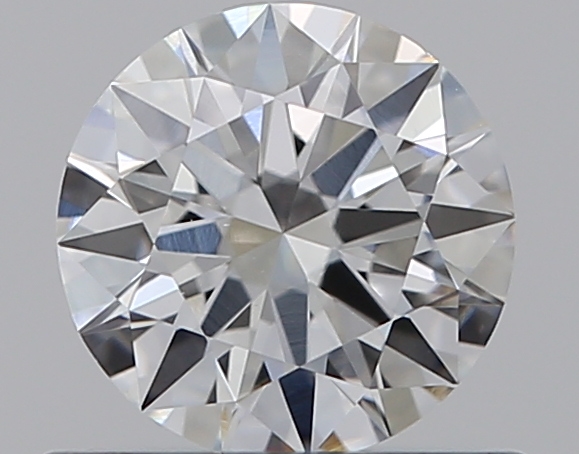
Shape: round
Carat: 0.5
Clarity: VS1
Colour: E
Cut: EX
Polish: EX
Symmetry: EX
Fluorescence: N
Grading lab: GIA
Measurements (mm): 5.16 x 5.19 x 3.09